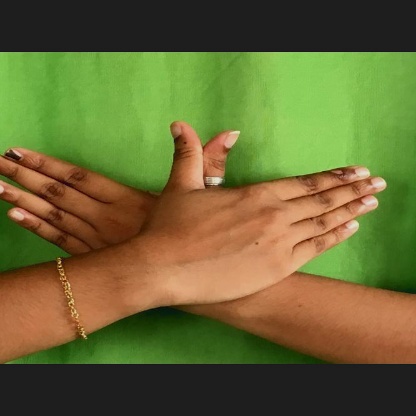
Mudra: Garuda